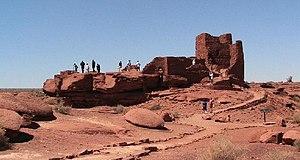
Le monument national Wupatki est un site archéologique situé au centre-nord de l'Arizona, riche en ruines amérindiennes, administré par le National Park Service conjointement avec le Sunset Crater Volcano National Monument, tout proche.
Cette liste recense les monuments nationaux américains.